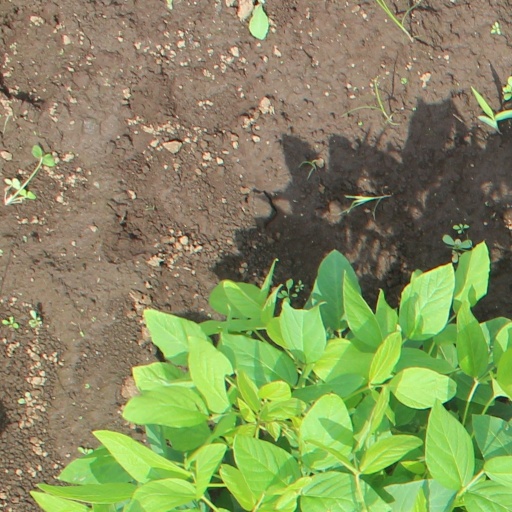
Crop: soybean